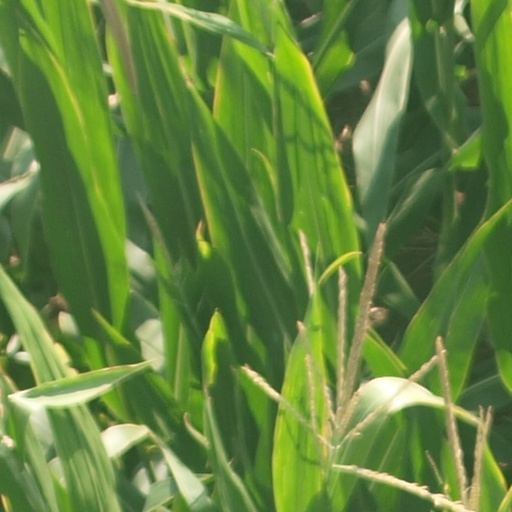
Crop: maize; corn